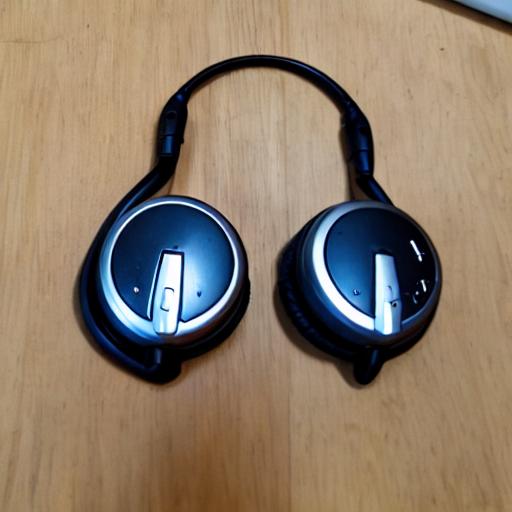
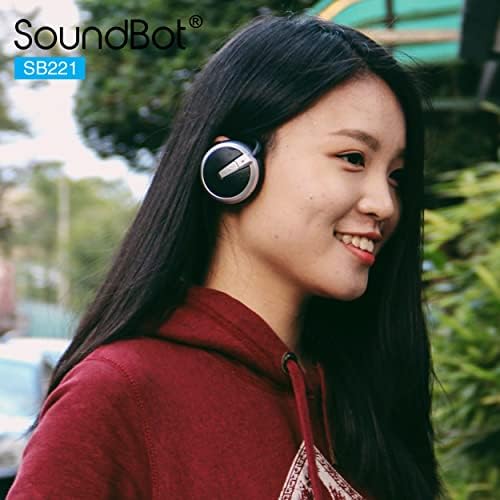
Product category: headphones
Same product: no